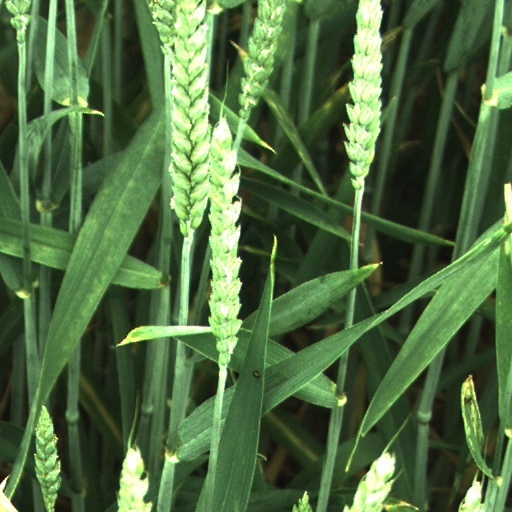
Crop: wheat